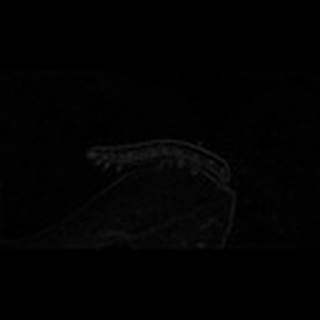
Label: cotton_army_worm